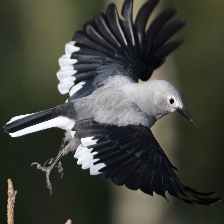
Species: CLARKS NUTCRACKER
Scientific name: NUCIFRAGA COLUMBIANA
ImageNet parent category: jay